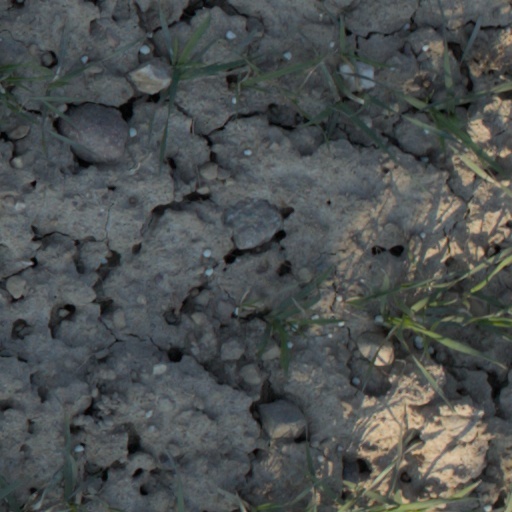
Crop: wheat